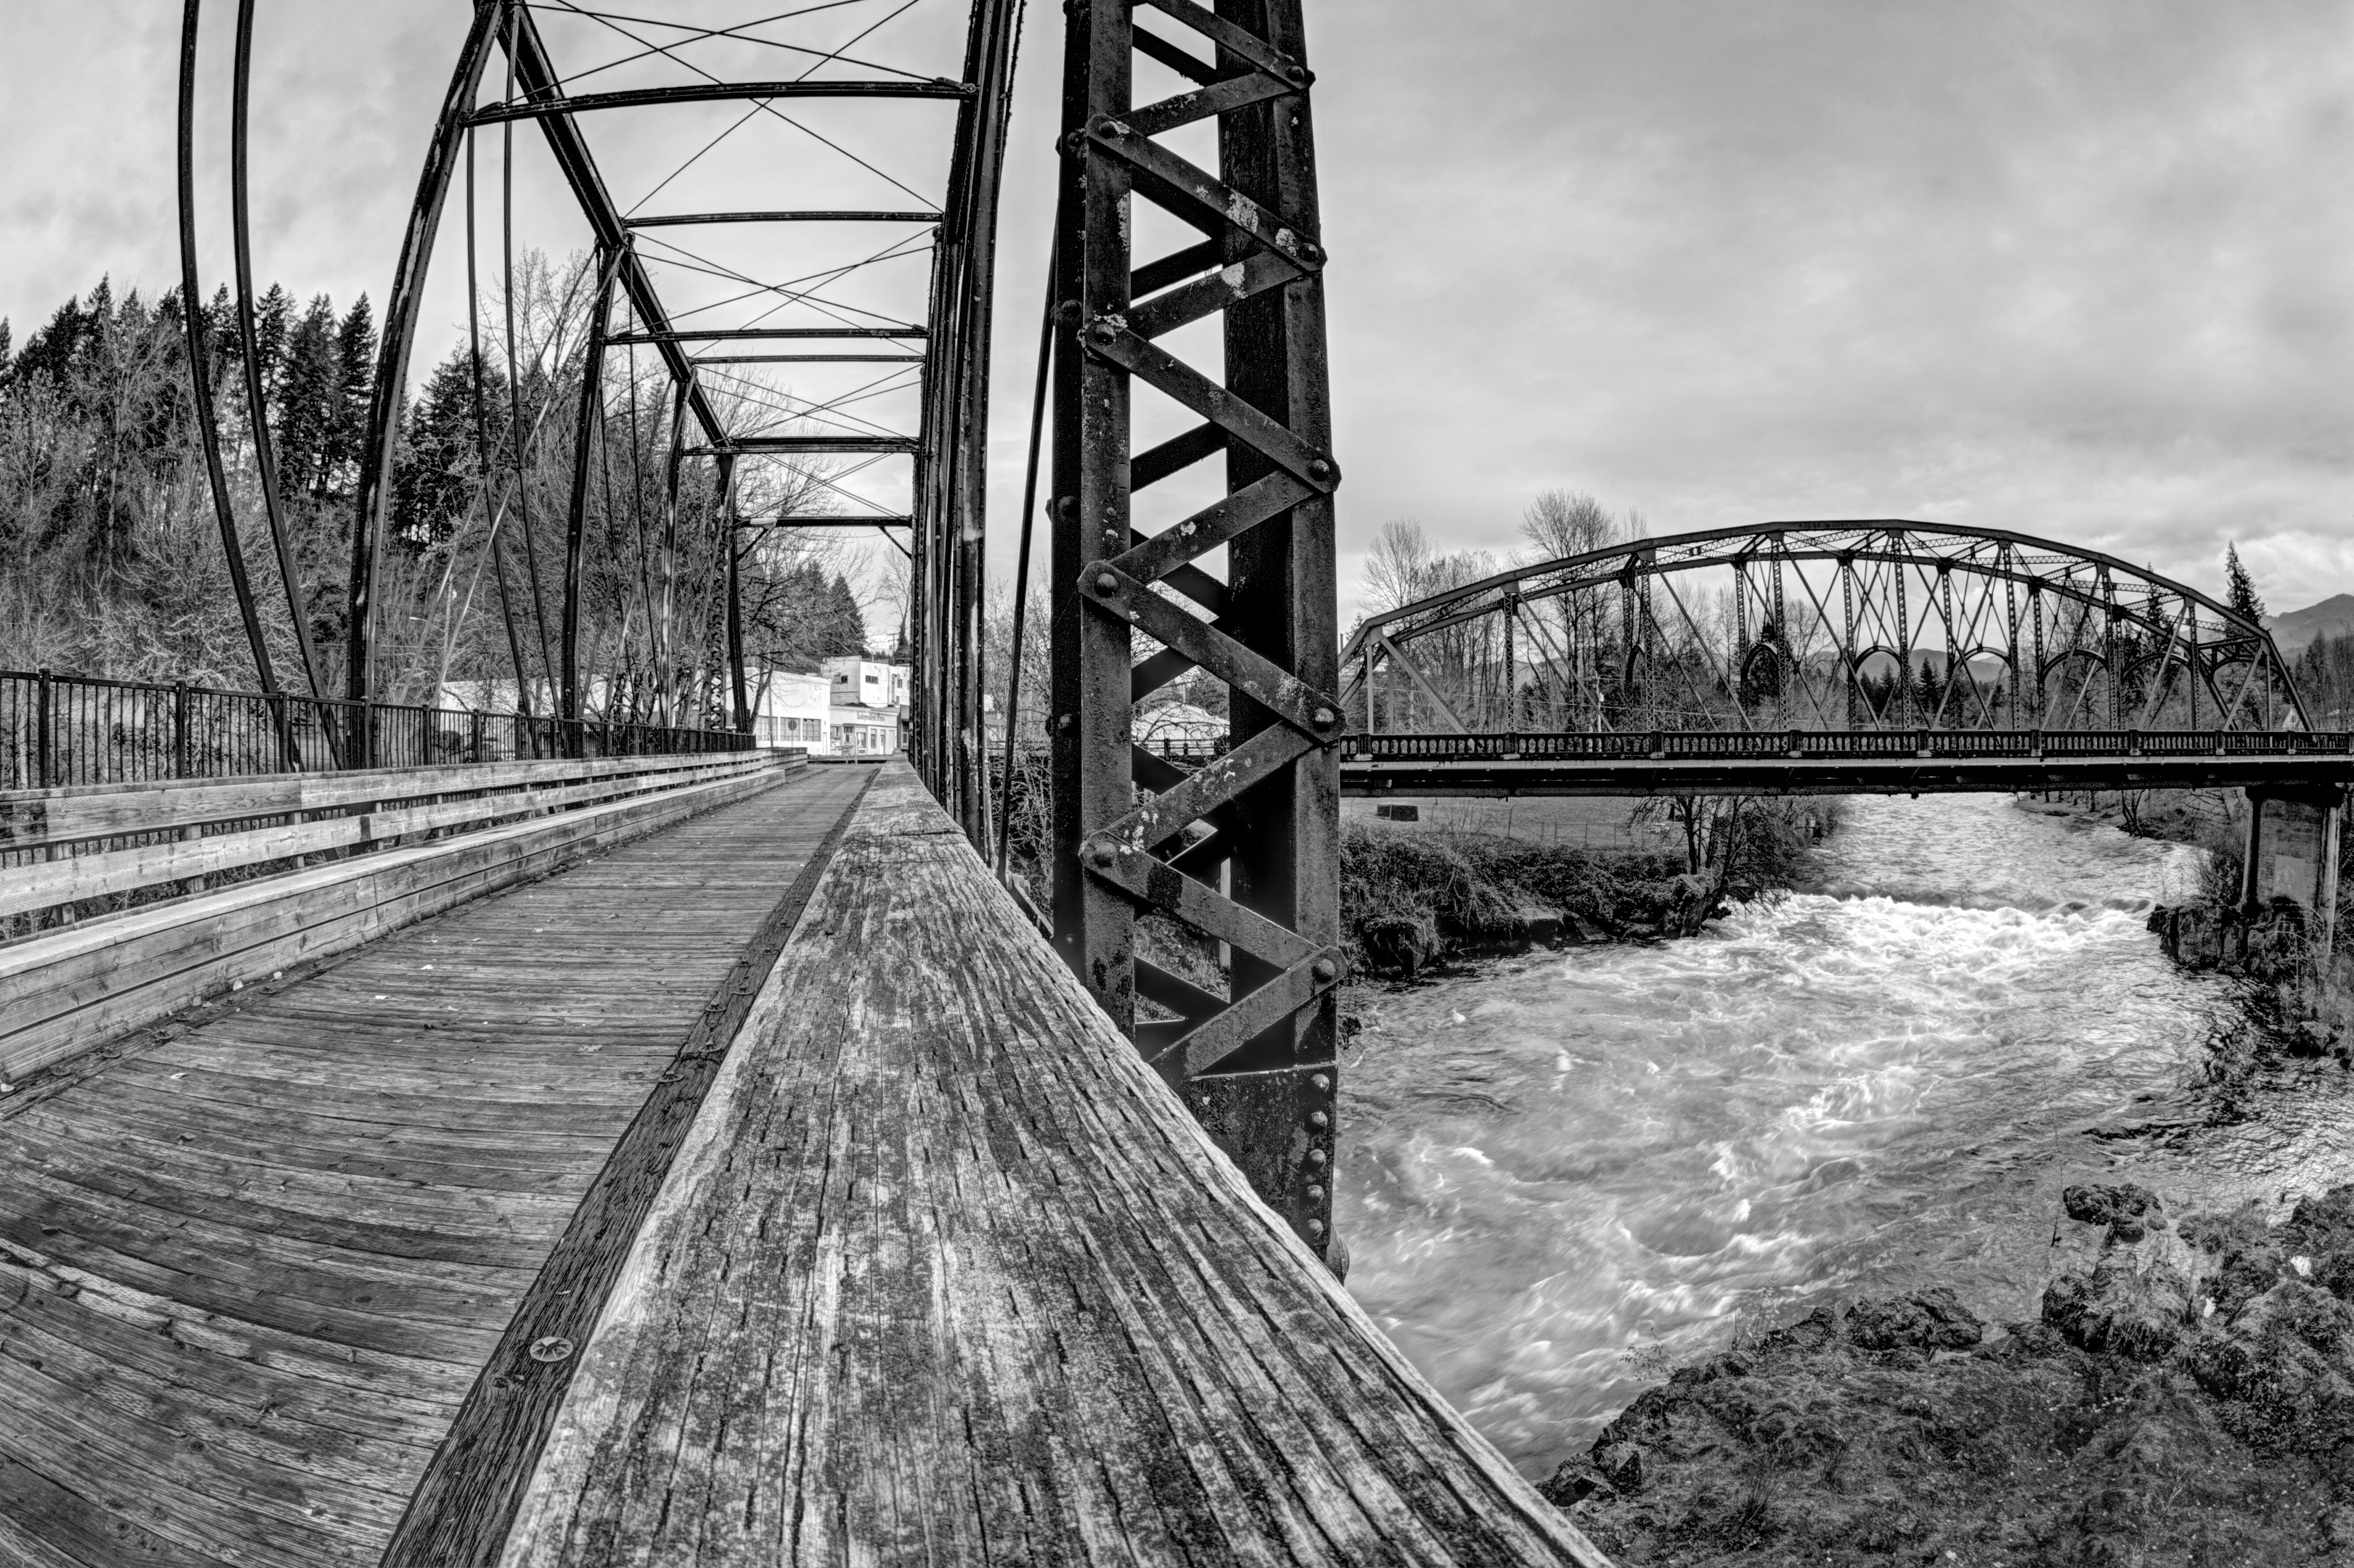
landscape, black and white, track, bridge, camera, photography, city, river, transport, line, lens, canon, two, monochrome, south, north, eos, mill, avenue, symmetry, fisheye, mark, ii, 5d, images, f28, first, oregon, ian, sane, ef15mm, doublecross, santiam, rail transport, truss bridge, monochrome photography, rolling stock, nonbuilding structure